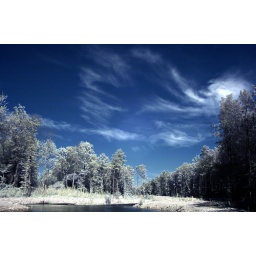
one of my first IR picture.. edited in PS, added a blue sky